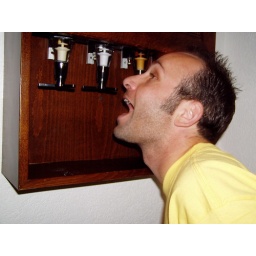
our wall bar in our hotel room...